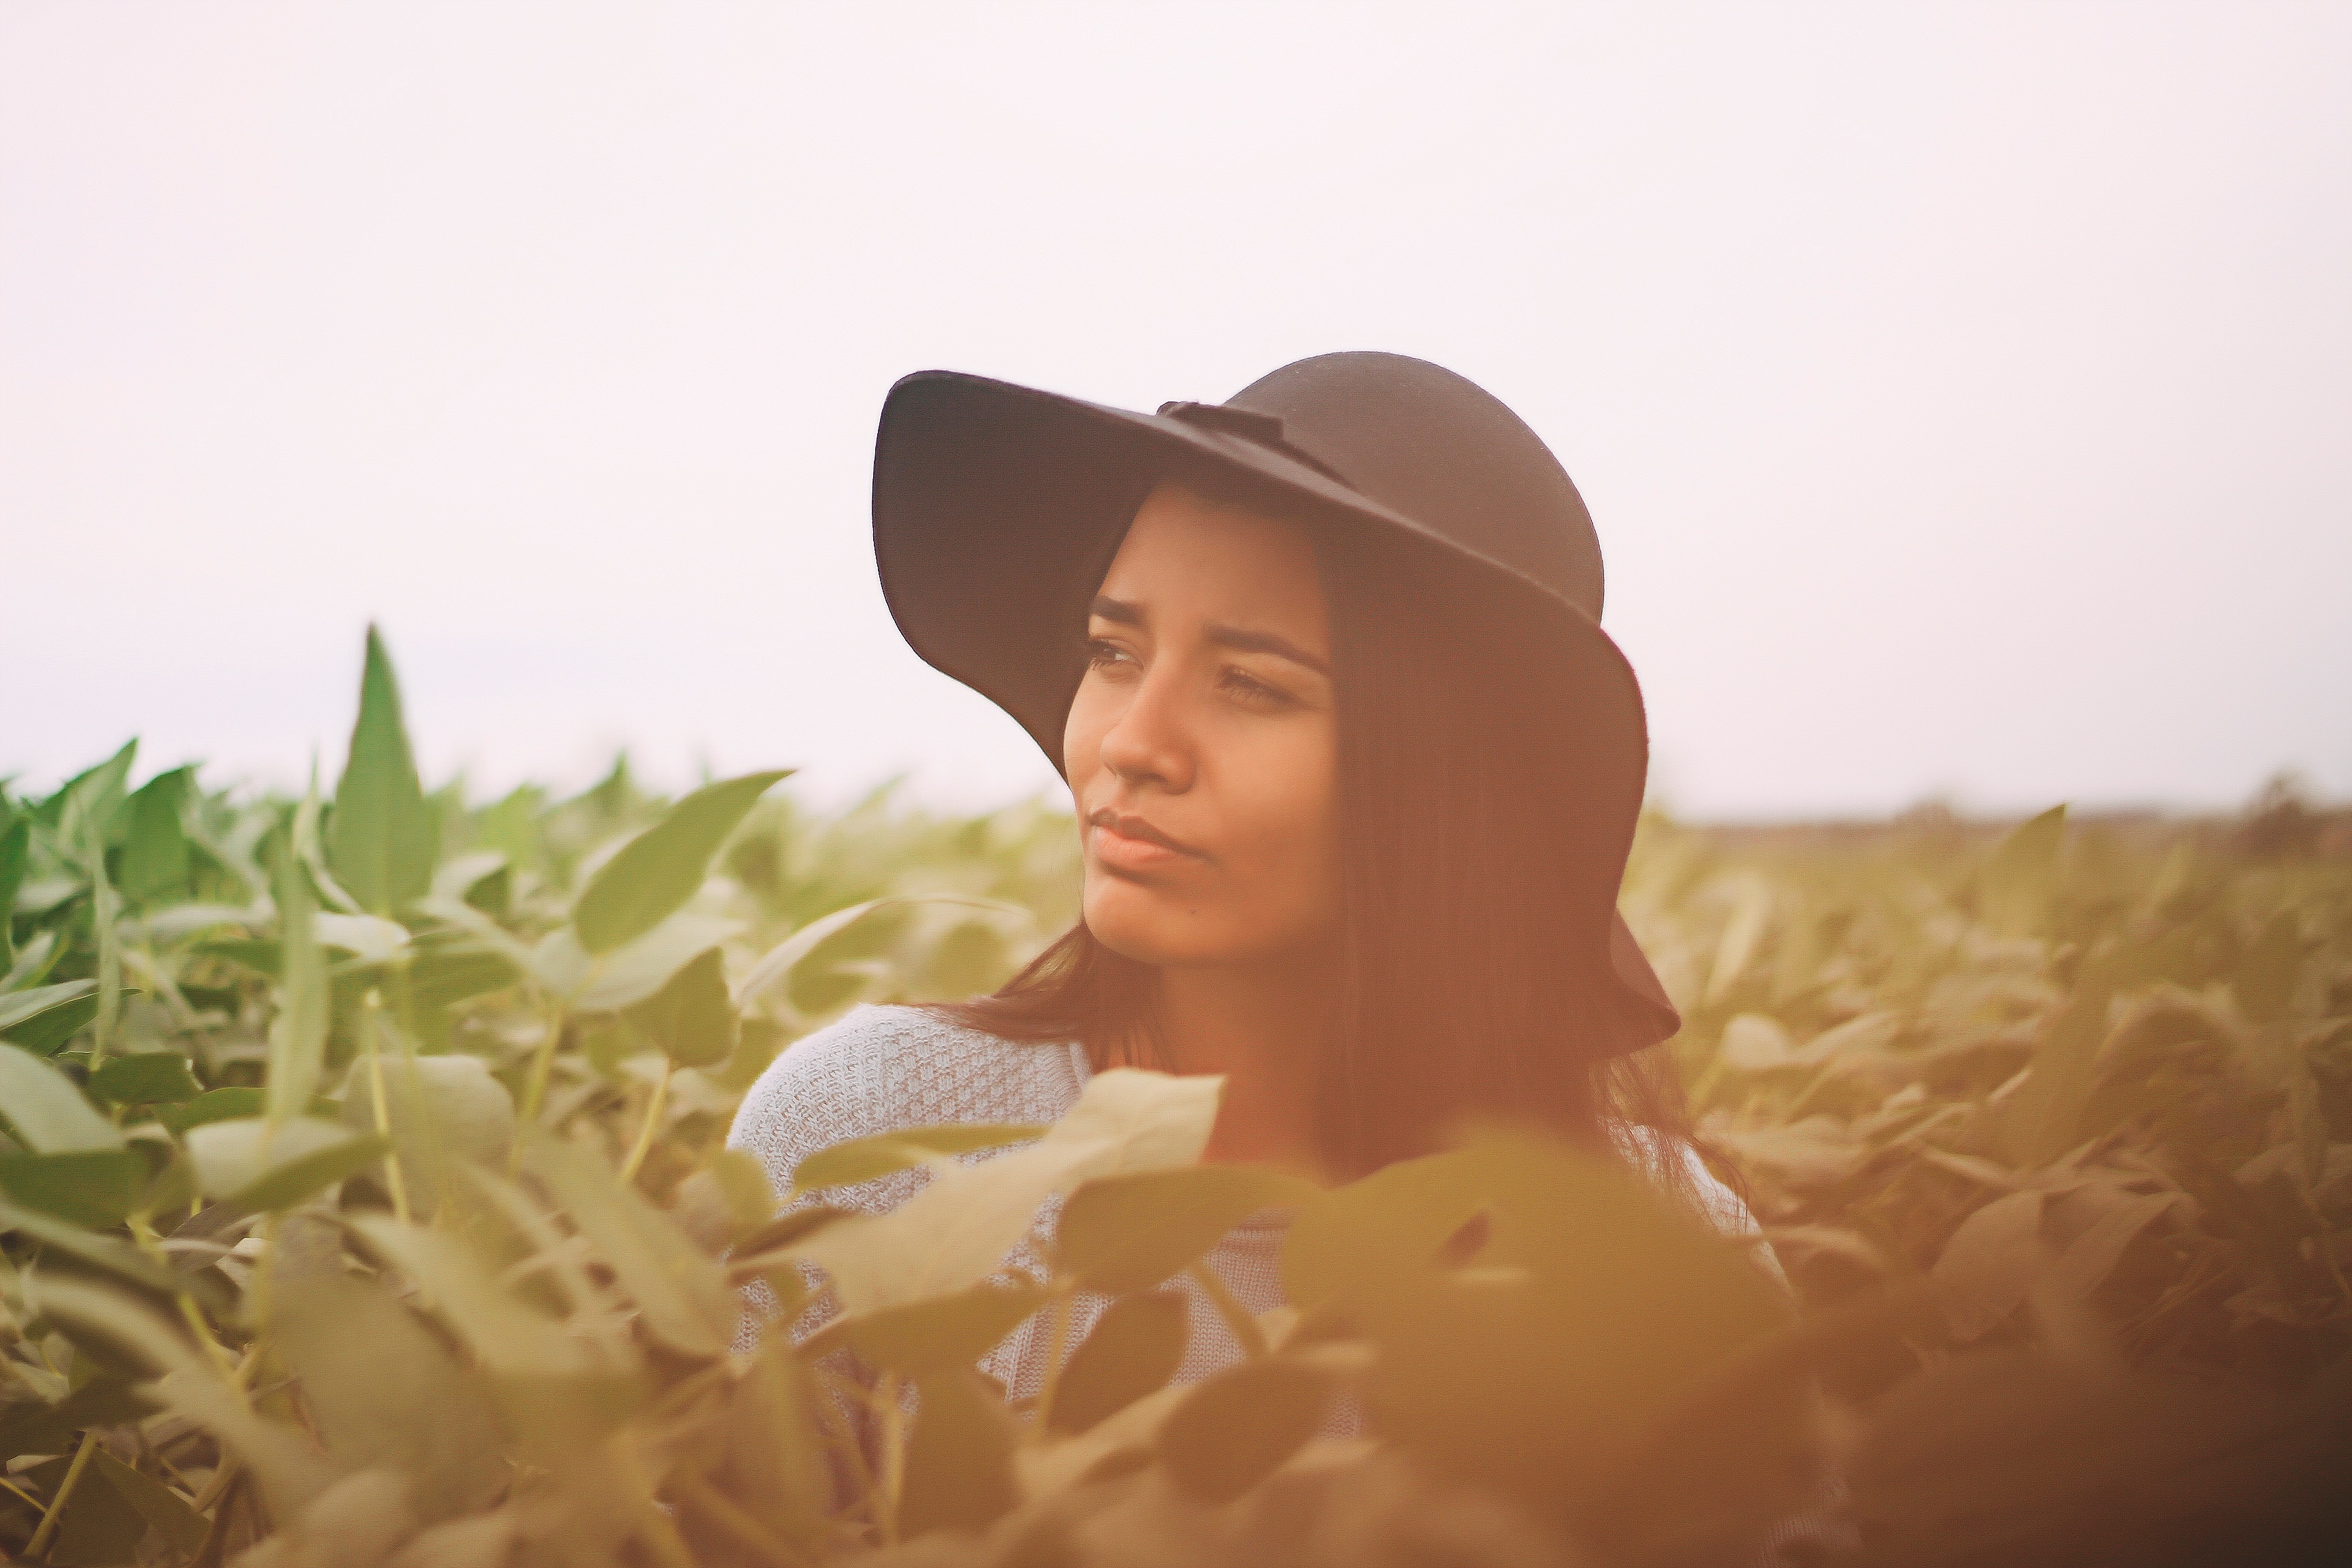
person, girl, woman, photography, morning, flower, model, romance, hat, clothing, agriculture, close up, skin, beauty, photo shoot, sense